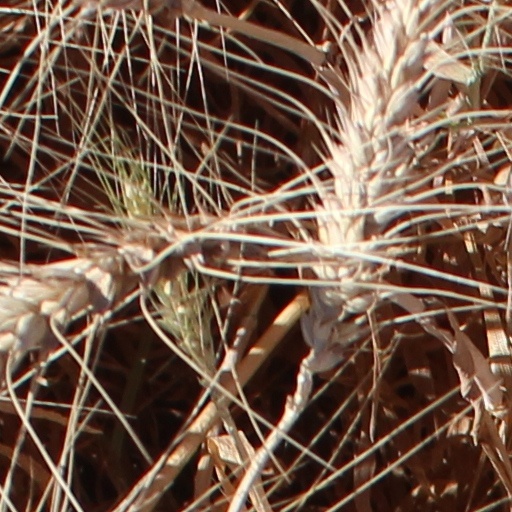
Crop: wheat